Adrian Prakhov

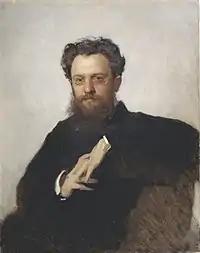
Portrait by Ivan Kramskoi (1879)

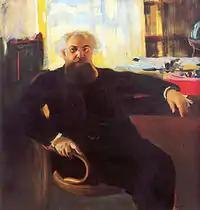
Portrait by Aleksandr Murashko (1904)

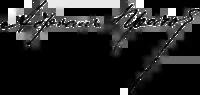
Signature, 1884

Adrian Victorovich Prakhov (16 March 1846, Mstislavl, Russian Empire – 14 May 1916, Yalta, Russian Empire) was a Russian art critic, archaeologist and art historian.